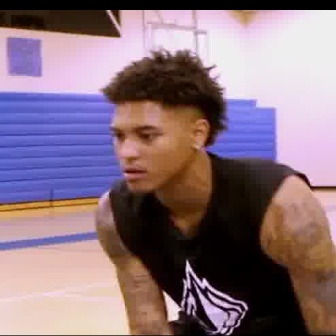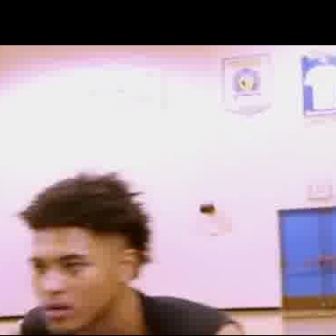
  Please identify the target specified by the bounding box [109,116,187,194] in the first image and locate it in the second image. Return the coordinates in [x_min,y_min,x_max,y_max] format.
Answer: [28,244,119,335]